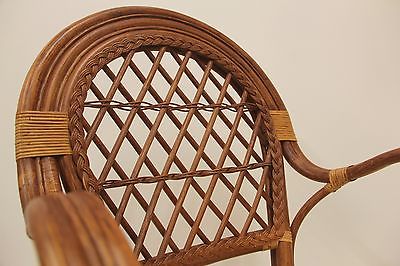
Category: chair